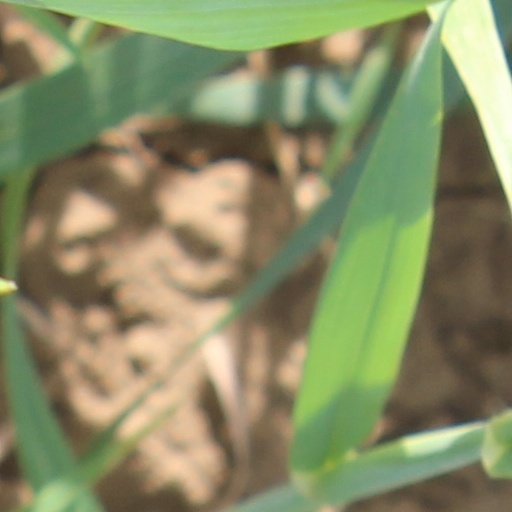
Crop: wheat